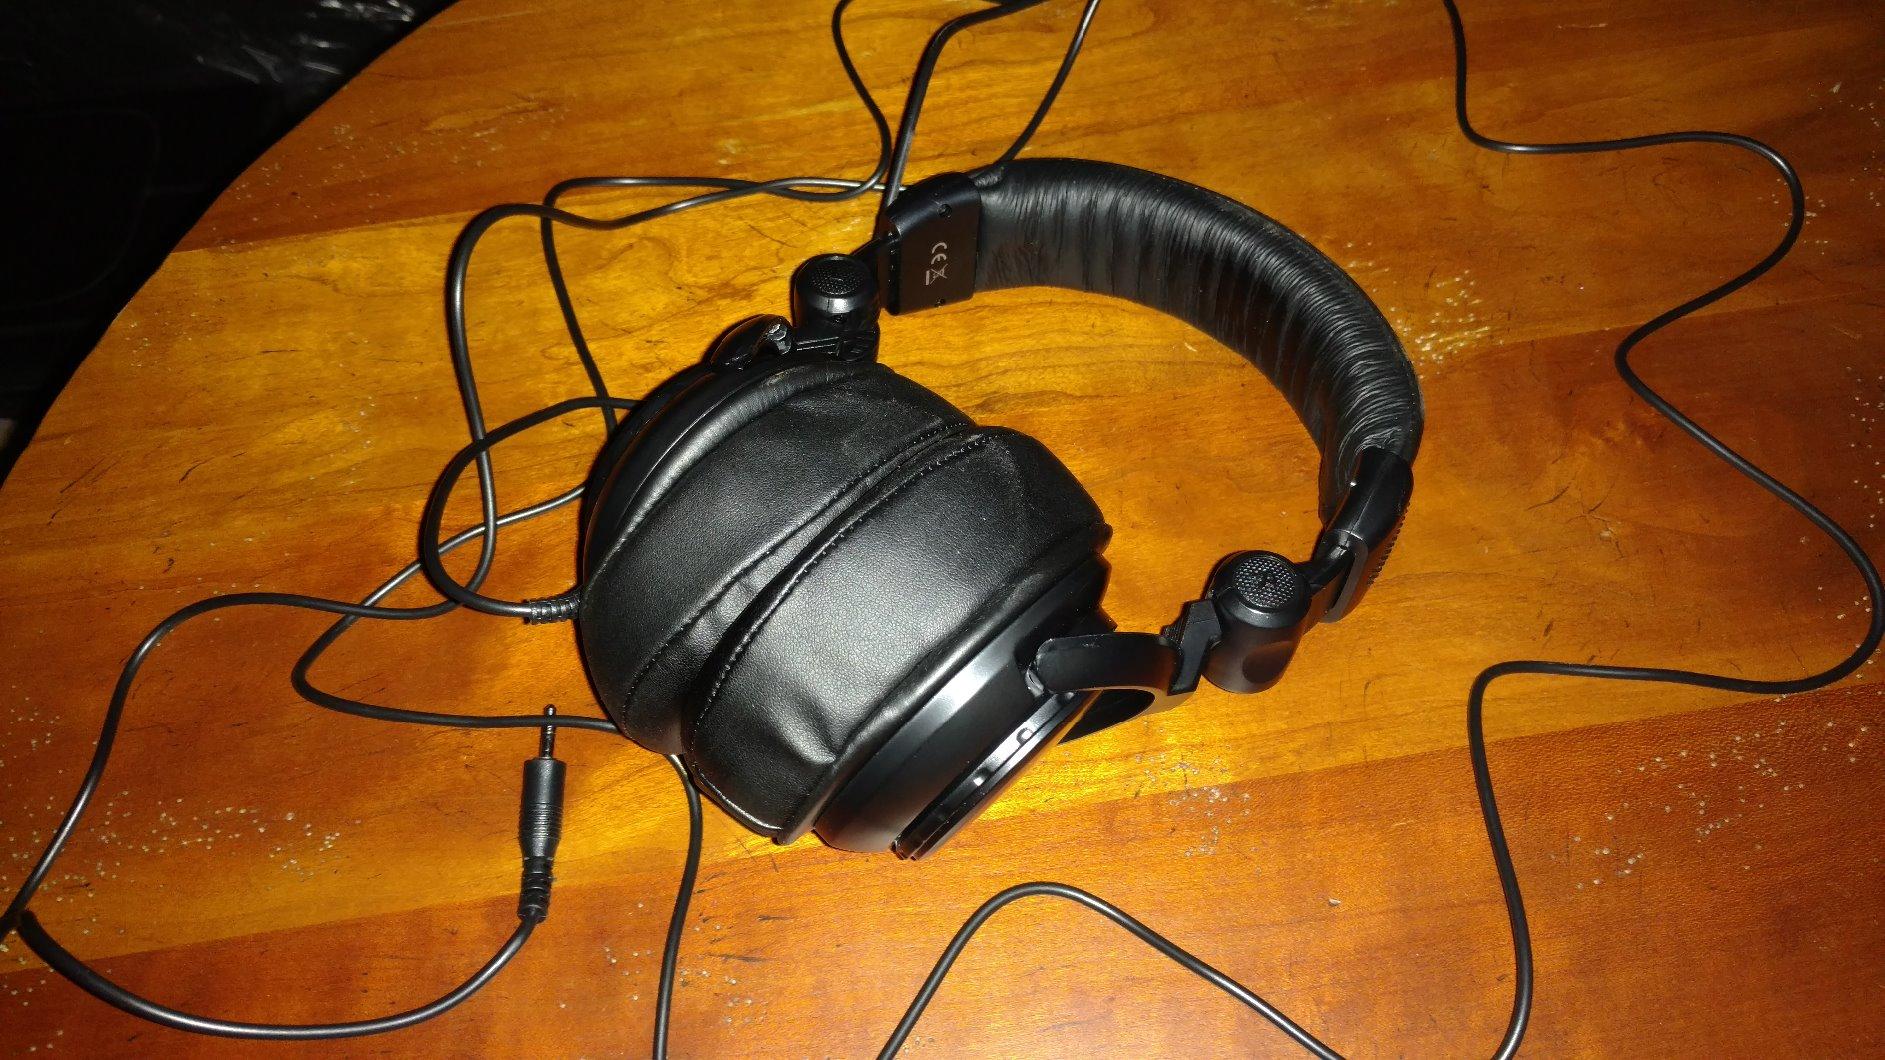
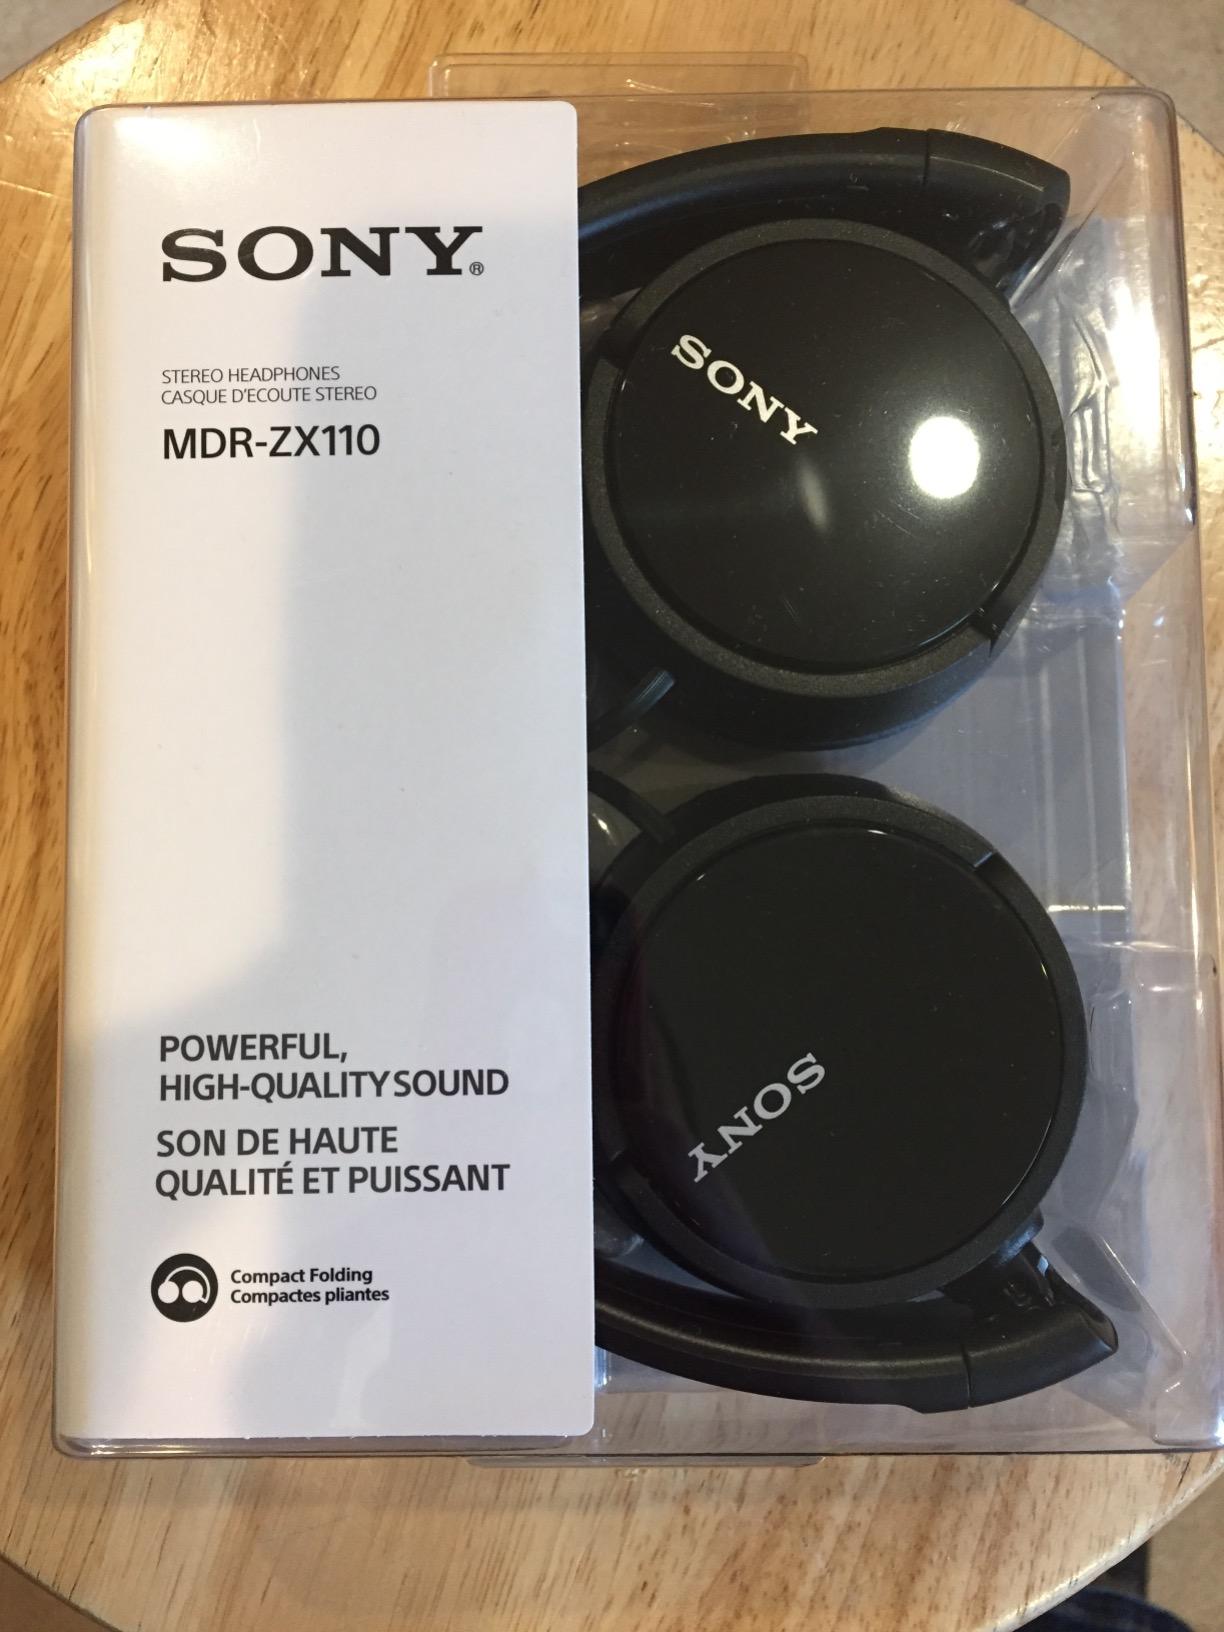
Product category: headphones
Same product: no